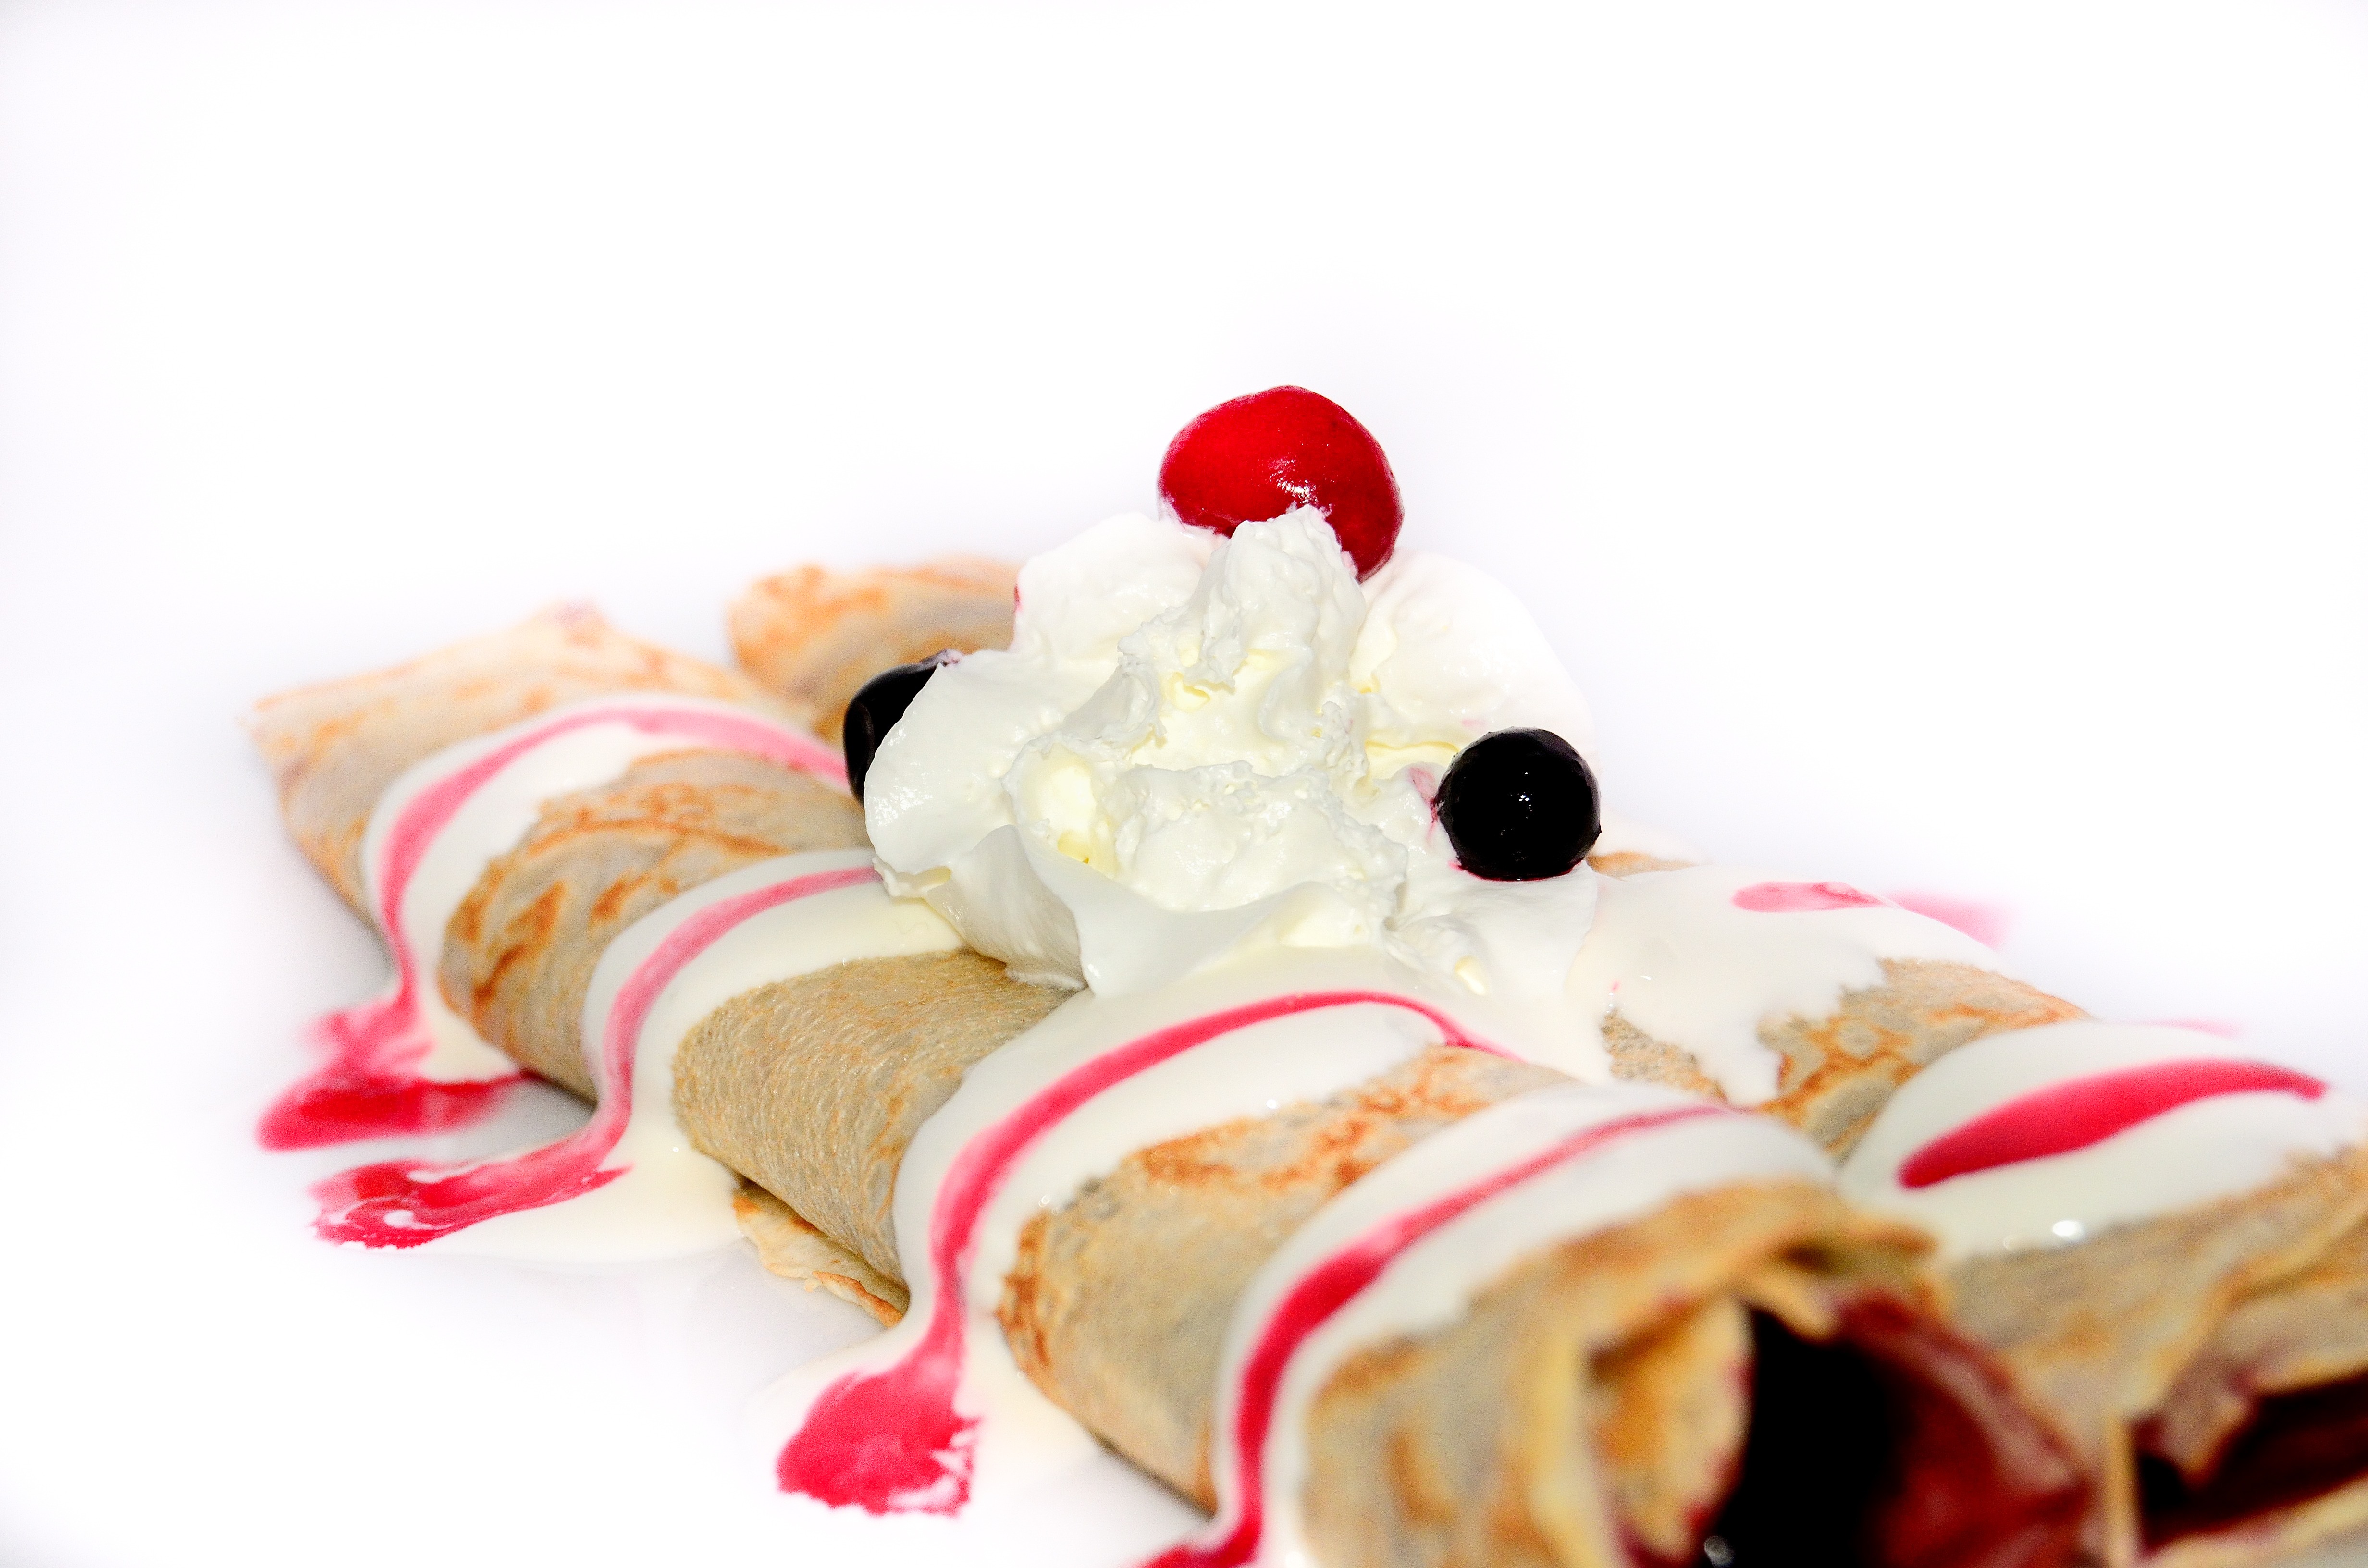
fruit, dish, meal, food, produce, breakfast, ice cream, dessert, cuisine, sweet dish, whipped cream, eating, sweets, flavor, pancakes, the sweetness